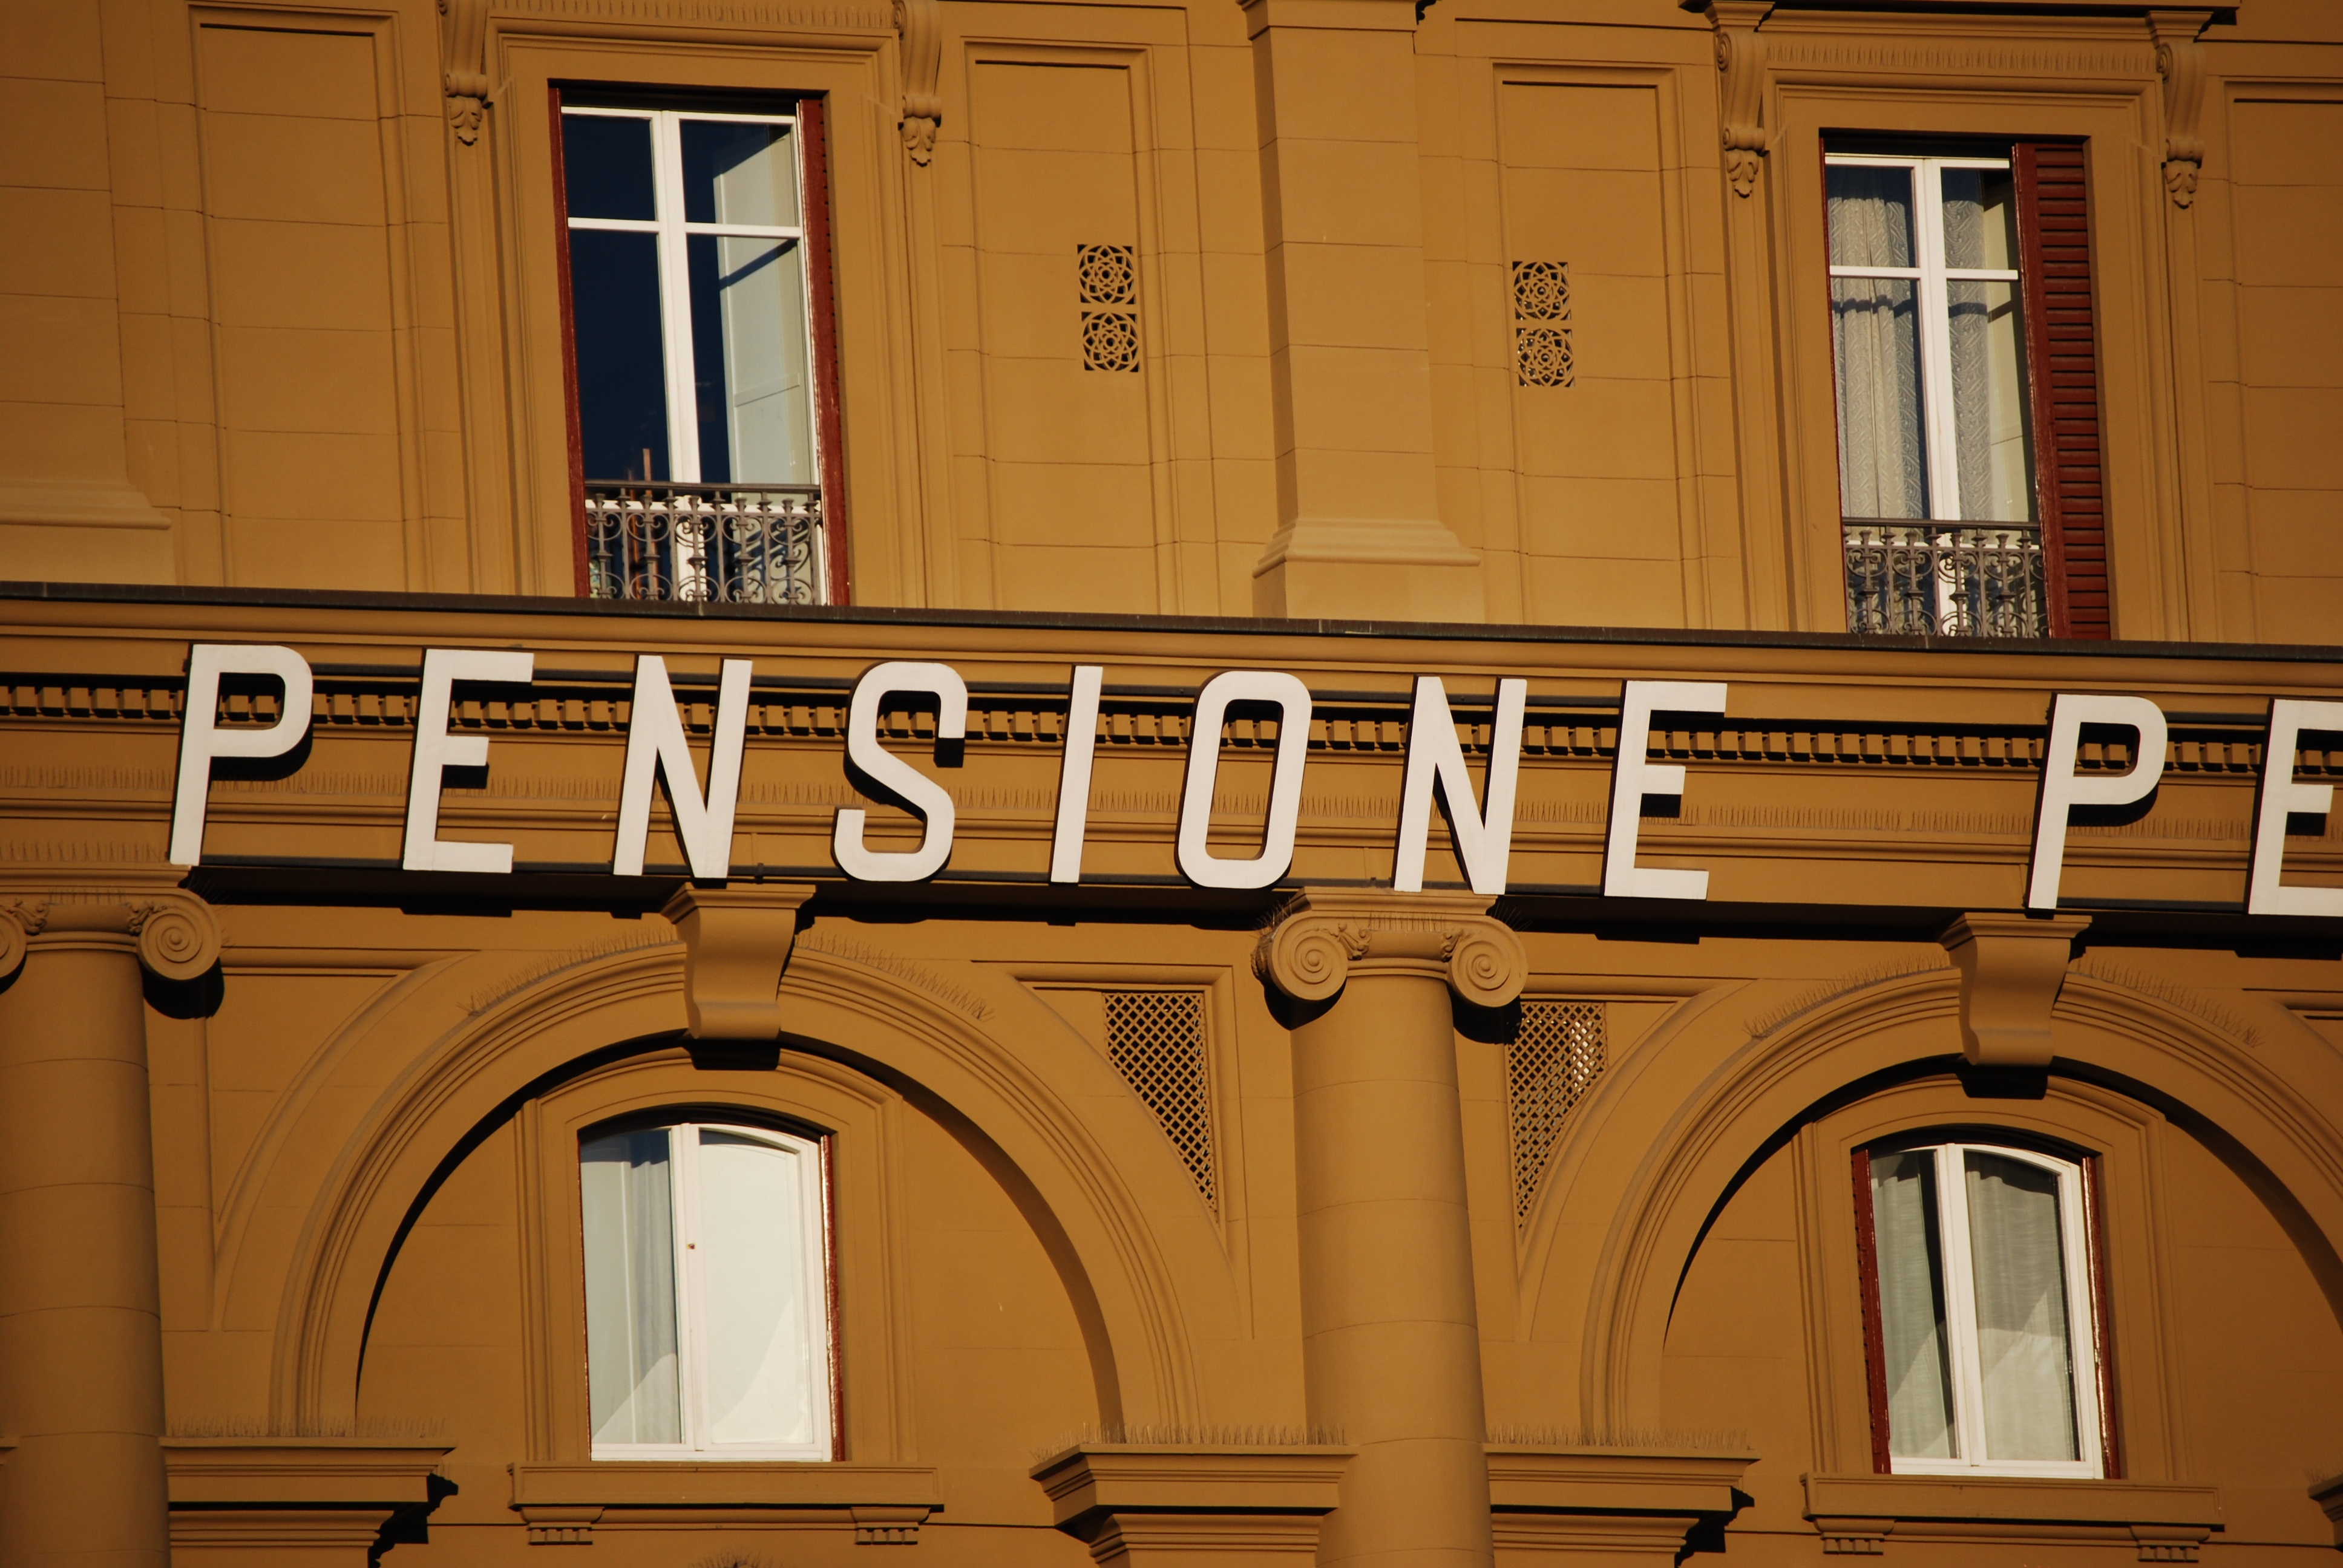
architecture, wood, house, window, building, sign, hall, facade, interior design, synagogue, florence, pension, shape